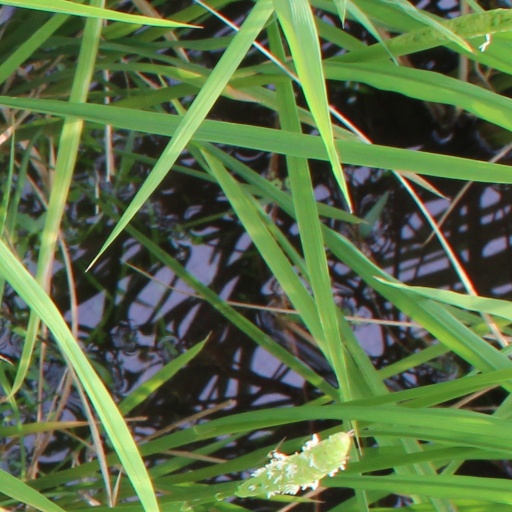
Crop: rice